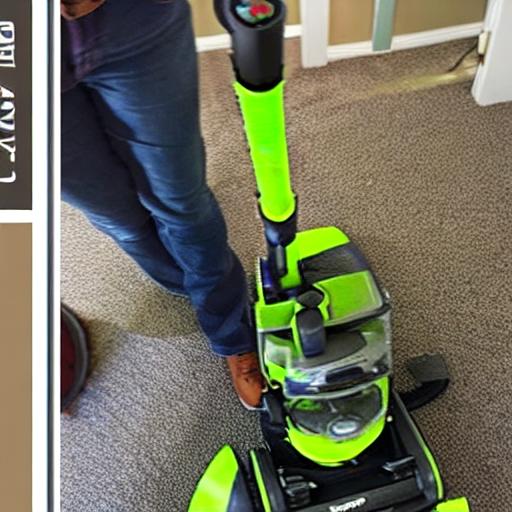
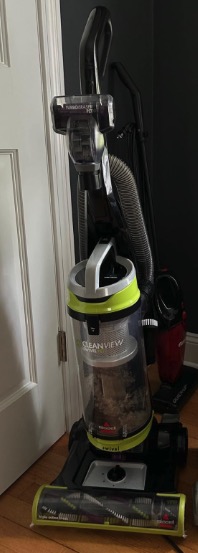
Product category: items_vacuum
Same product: no